Majang people

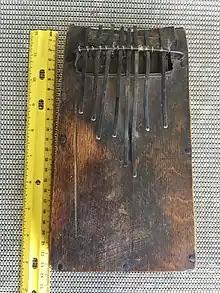
Traditional "toom" instrument

They traditionally lived in small groups, farming for three to five years, then moving on as the fertility of the soil diminished (Stauder 1971). They were active bee keepers, collecting honey from hives consisting of hollowed logs placed in trees. They did some hunting and snaring of game and trapping of fish. They raised the bulk of their own food by farming, animals providing only a small part of their diet.